Aquarium

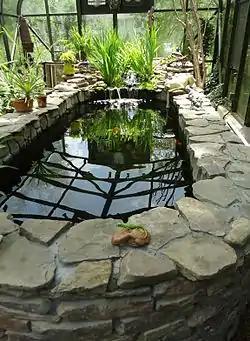
This aquarium features a heated tank and a glass-enclosed top for warmth during winter.

The typical hobbyist aquarium includes a filtration system, an artificial lighting system, an air diffuser and pump, and a heater or chiller depending on the aquarium's inhabitants. Many aquaria incorporate a hood, containing the lights, to decrease evaporation and prevent fish from leaving the aquarium (and anything else from entering the aquarium).